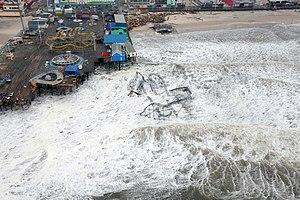
L’ouragan Sandy est le dix-huitième cyclone tropical de la saison cyclonique 2012 dans l'océan Atlantique nord et le dixième à atteindre le niveau d'ouragan. Formé à partir d'une onde tropicale allongée dans la mer des Caraïbes, il devient rapidement une dépression puis une tempête tropicale le 22 octobre. Le 24 octobre, en se dirigeant vers la Jamaïque et Cuba, Sandy passe au niveau d'ouragan de catégorie 1, puis à la catégorie 2 et enfin augmente en ouragan de catégorie 3 entre les deux îles tout en faisant d'importants dégâts et en tuant plus de 60 personnes dans les Grandes Antilles.